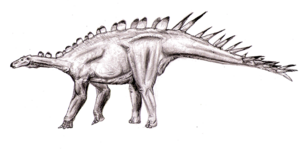
Les Dacentrurinae sont un sous-groupe de dinosaures ornithischiens stégosauridés qui comprend deux genres, Dacentrurus et Miragaia^
Dacentrurus est un genre éteint de dinosaures herbivores de l'infra-ordre des stégosauriens qui vécut à la fin du Jurassique supérieur, il y a environ 155 à 150 millions d'années.